Bastide du Jas de Bouffan

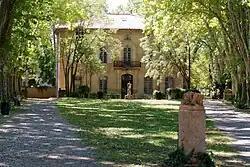

The Bastide du Jas de Bouffan (Granel-Corsy du Jas de Bouffan) is a historic bastide in Aix-en-Provence, France.